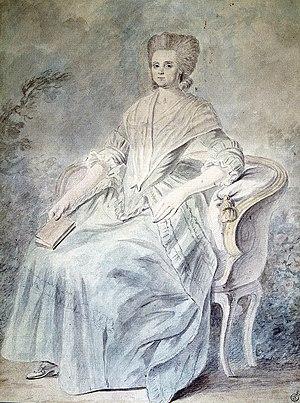
Marie Gouze, veuve Aubry, dite Olympe de Gouges, née le 7 mai 1748 à Montauban et morte guillotinée le 3 novembre 1793 à Paris, est une femme de lettres française, devenue femme politique. Elle est considérée comme une des pionnières du féminisme français.
Les femmes sous la Révolution française sont particulièrement actives dès ses prémices, notamment lors de la Journée des Tuiles ou encore lors de l'affaire Réveillon, mais leur condition n'est pas abordée en 1789, lors de l’élaboration de la déclaration des droits de l’homme et du citoyen par l’assemblée constituante.